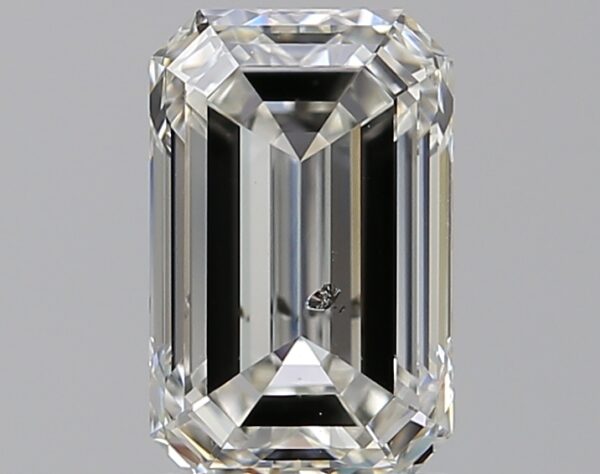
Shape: emerald
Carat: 1.52
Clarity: SI2
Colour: H
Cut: EX
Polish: EX
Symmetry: EX
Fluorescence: N
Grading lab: GIA
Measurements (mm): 8.22 x 5.24 x 3.56